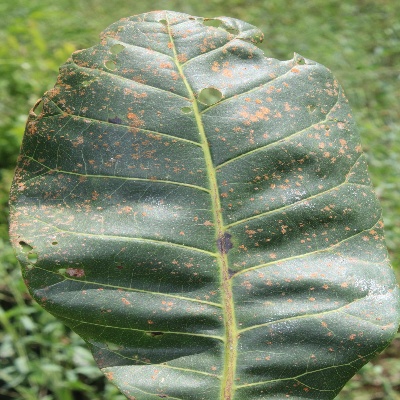
Crop: Cashew
Condition: red rust